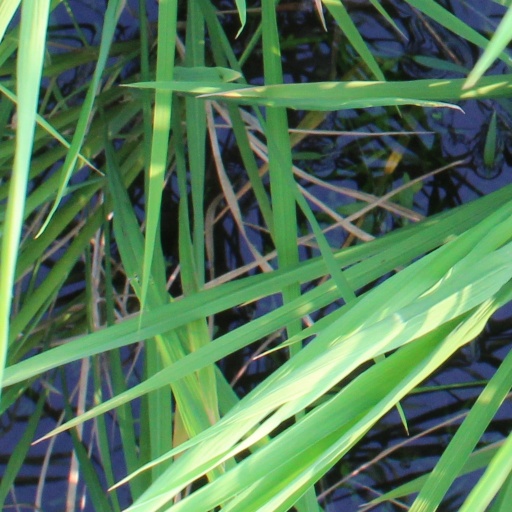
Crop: rice